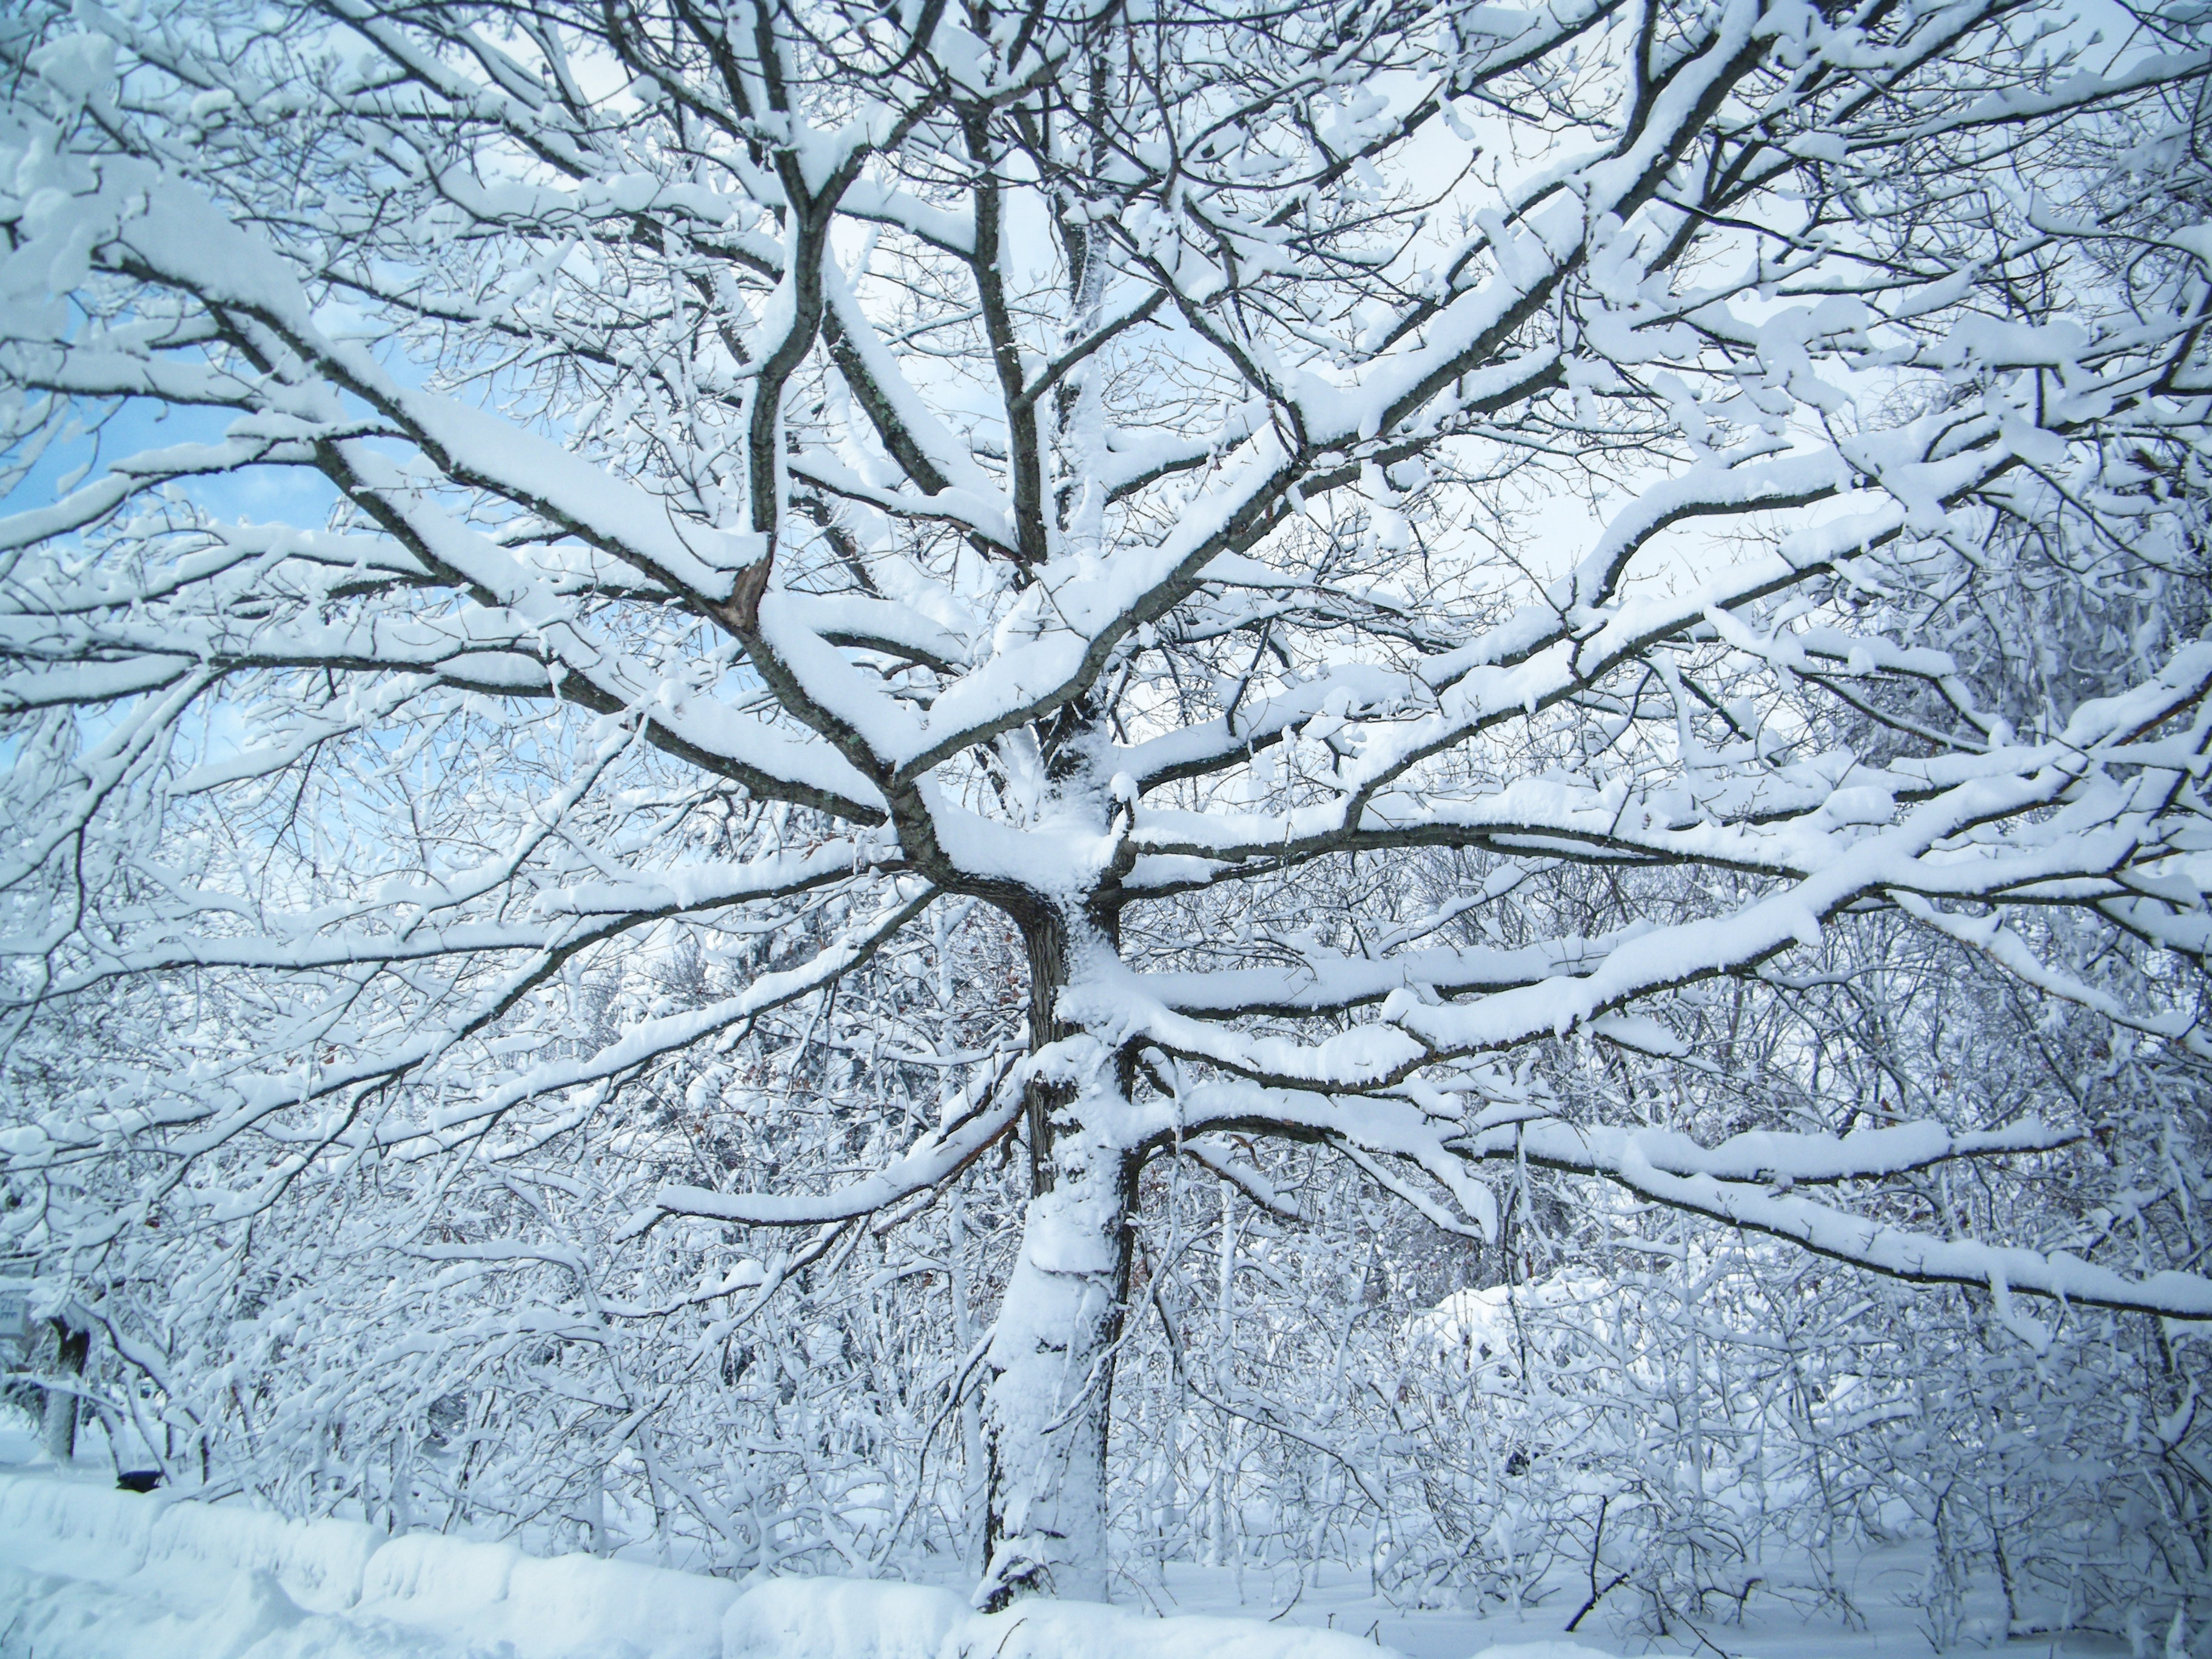
tree, snow, snowfall, winter, blizzard, blanket, wonderland, branch, woody plant, freezing, frost, sky, twig, black and white